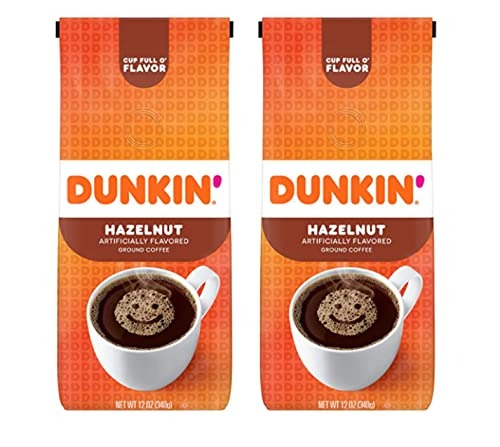
Item Name: Dunkin' Donuts Medium Roast Ground Coffee, Hazelnut (Pack of 2)
Value: 24.0
Unit: Ounce

Price: 9.89